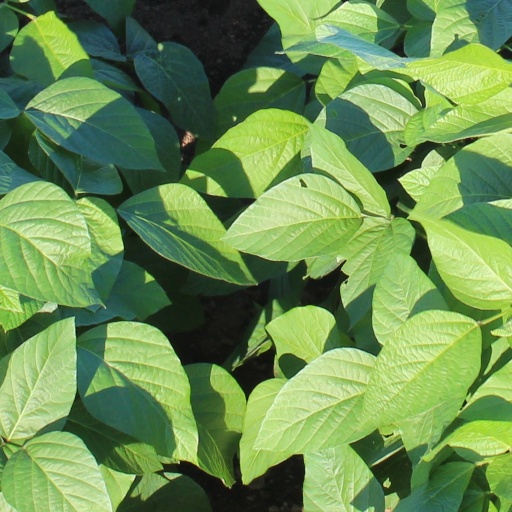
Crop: soybean